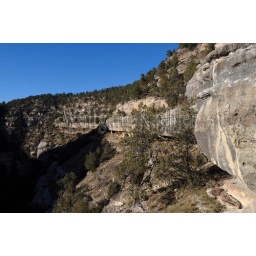
Usa, arizona, near flagstaff, walnut canyon national monument, view of canyon wall with sinagua dwellings